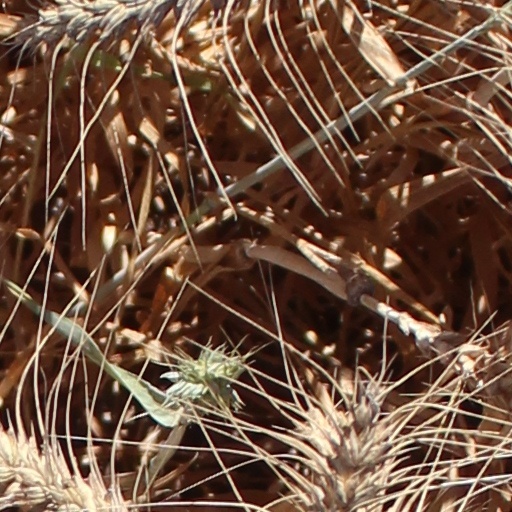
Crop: wheat